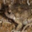
Label: frog